Armorial of Ireland

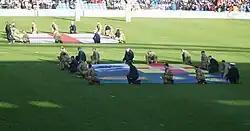
England v Ireland 2013 Rugby League World Cup

The provincial arms are popularly displayed together, quartered as a coat of arms of all-island Ireland. This symbol, as well as the flag equivalent, are used by various all-Ireland sports teams and cultural organisations. The order in which the flags appear varies. The flag and its variations are currently used by many organizations in Ireland, especially those that operate in an all-Ireland context, for example the Ireland rugby league team. Other teams use variations of the flag, including the Irish hockey team, the Irish rugby union team and the Irish Amateur Boxing Association.